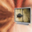
Label: television